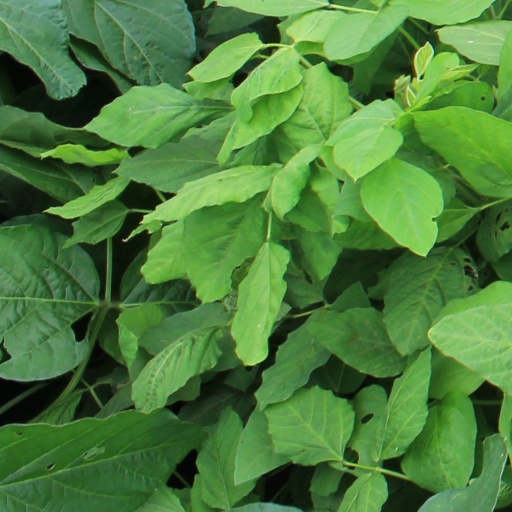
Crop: soybean